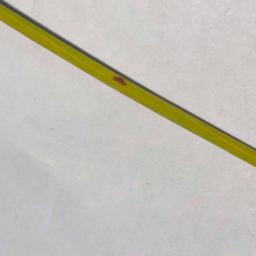
Label: Rice___Leaf_Blast